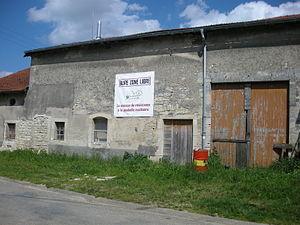
Maison de résistance contre l'enfouissement des déchets radioactifs à Bure (Meuse)
Bure est une commune française située dans le département de la Meuse, en région Grand Est.